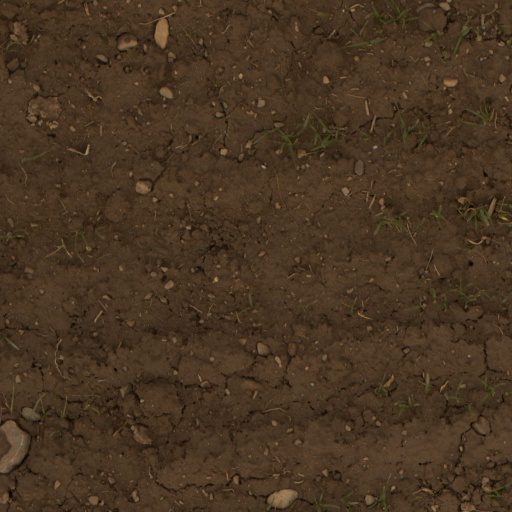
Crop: wheat